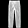
Label: Trouser